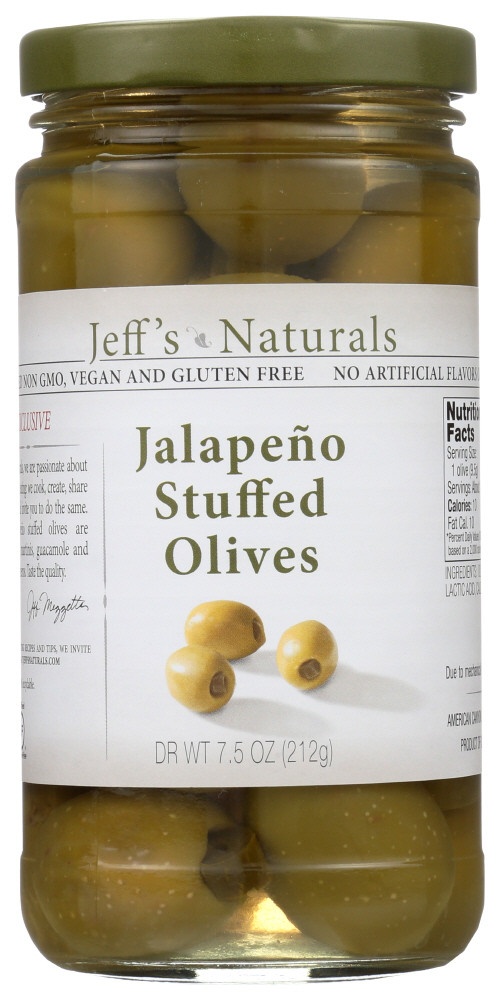
Jeff's Naturals Jalapeno Stfd Olives (6x7.5OZ )
JARRED VEGGIES
Brand: JEFF`S GARDEN
Category: Food, Beverages & Tobacco > Food Items > Condiments & Sauces > Olives & Capers